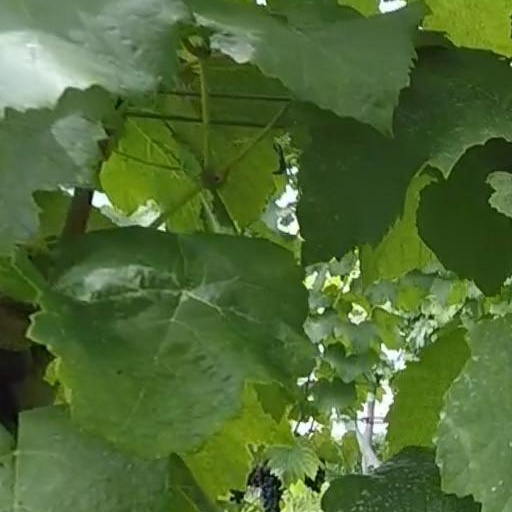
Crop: grape